Hypericum androsaemum

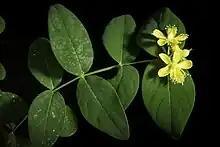
A single stem with foliage and flowers

The leaves are arranged in opposite pairs without stipules and lack petioles. The leaf blade is long by wide. The leaves lack hairs on either surface and have small oil glands across their surface. When these glands are crushed, they give off a pungent aroma and leak red pigment. There are other translucent glands that are dispersed throughout the mesophyll at differing depths. There are four or five symmetrical pairs of main veins along the leaf that point in the direction of the tip.